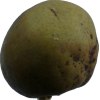
Label: pear